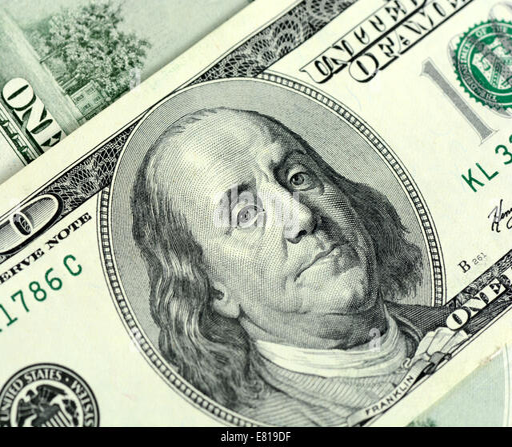
close - up of a dollars banknotes